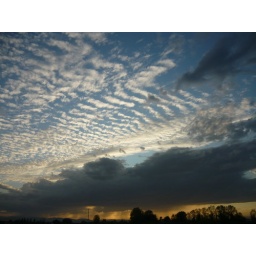
Rain falls deep down under a blue sky